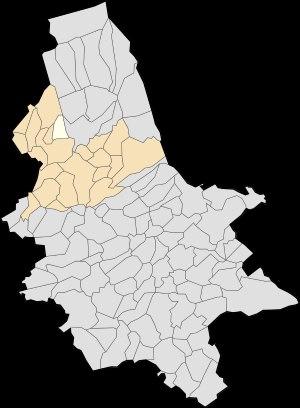
Nielles-lès-Ardres est une commune française située dans le département du Pas-de-Calais en région Hauts-de-France.